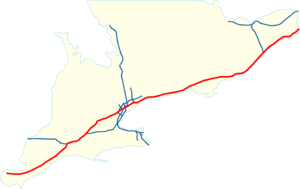
Le corridor Québec-Windsor est une des zones de population et de concentration des moyens de transport au Canada. Il lie les parties les plus peuplées du Québec et de l'Ontario, sur 1 150 km. Plus précisément, il s'agit des villes situées le long des Lacs Érié et Ontario et de la voie maritime du fleuve Saint-Laurent, entre Windsor, au sud-ouest, et Québec, au nord-est. On y retrouve plus de 18 millions de personnes, soit 56,8 % de la population canadienne, selon le recensement de 2006.